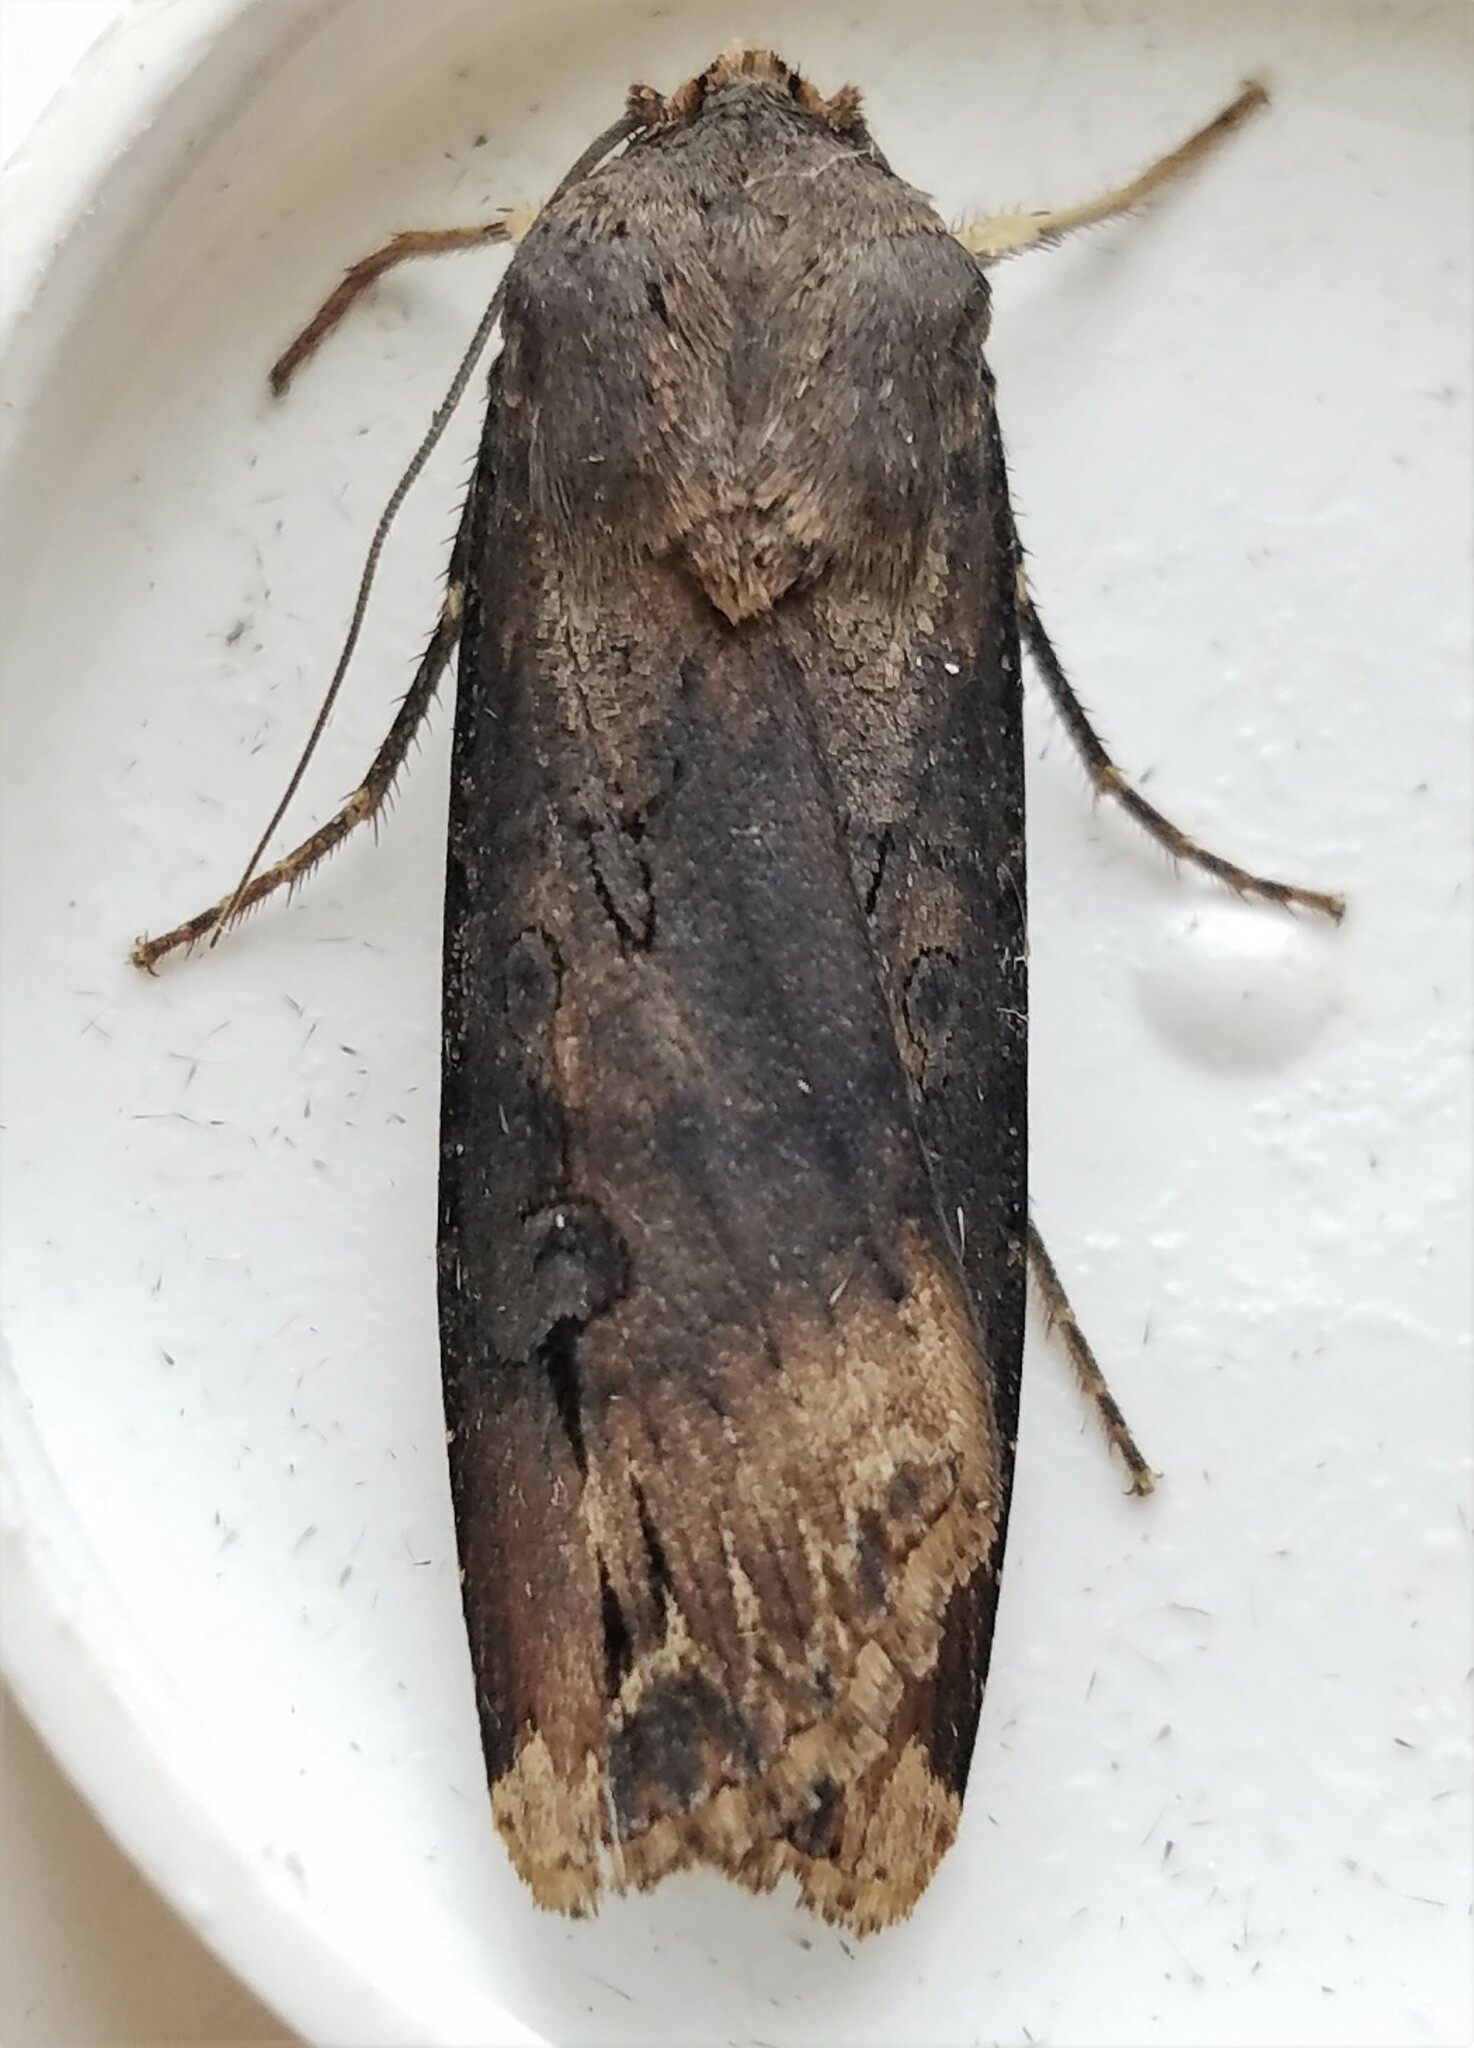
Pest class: cutworms